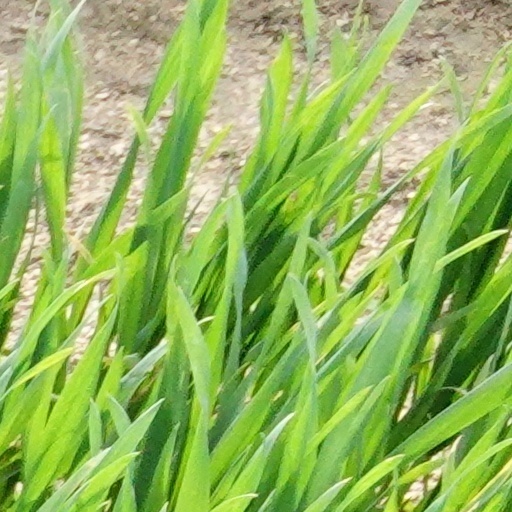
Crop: wheat